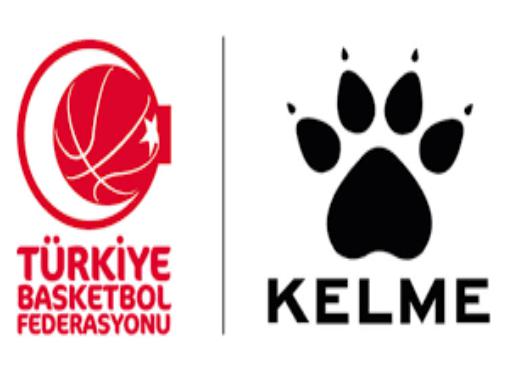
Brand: Kelme
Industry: Sports